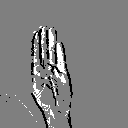
ASL letter: b